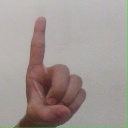
अक्षर: ड